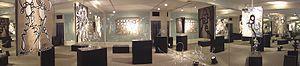
Alexandre Stolypine dit Psyckoze Nolimit est un des précurseurs de la culture graffiti en France. Artiste graffiteur et peintre français, il est membre du 156 crew.